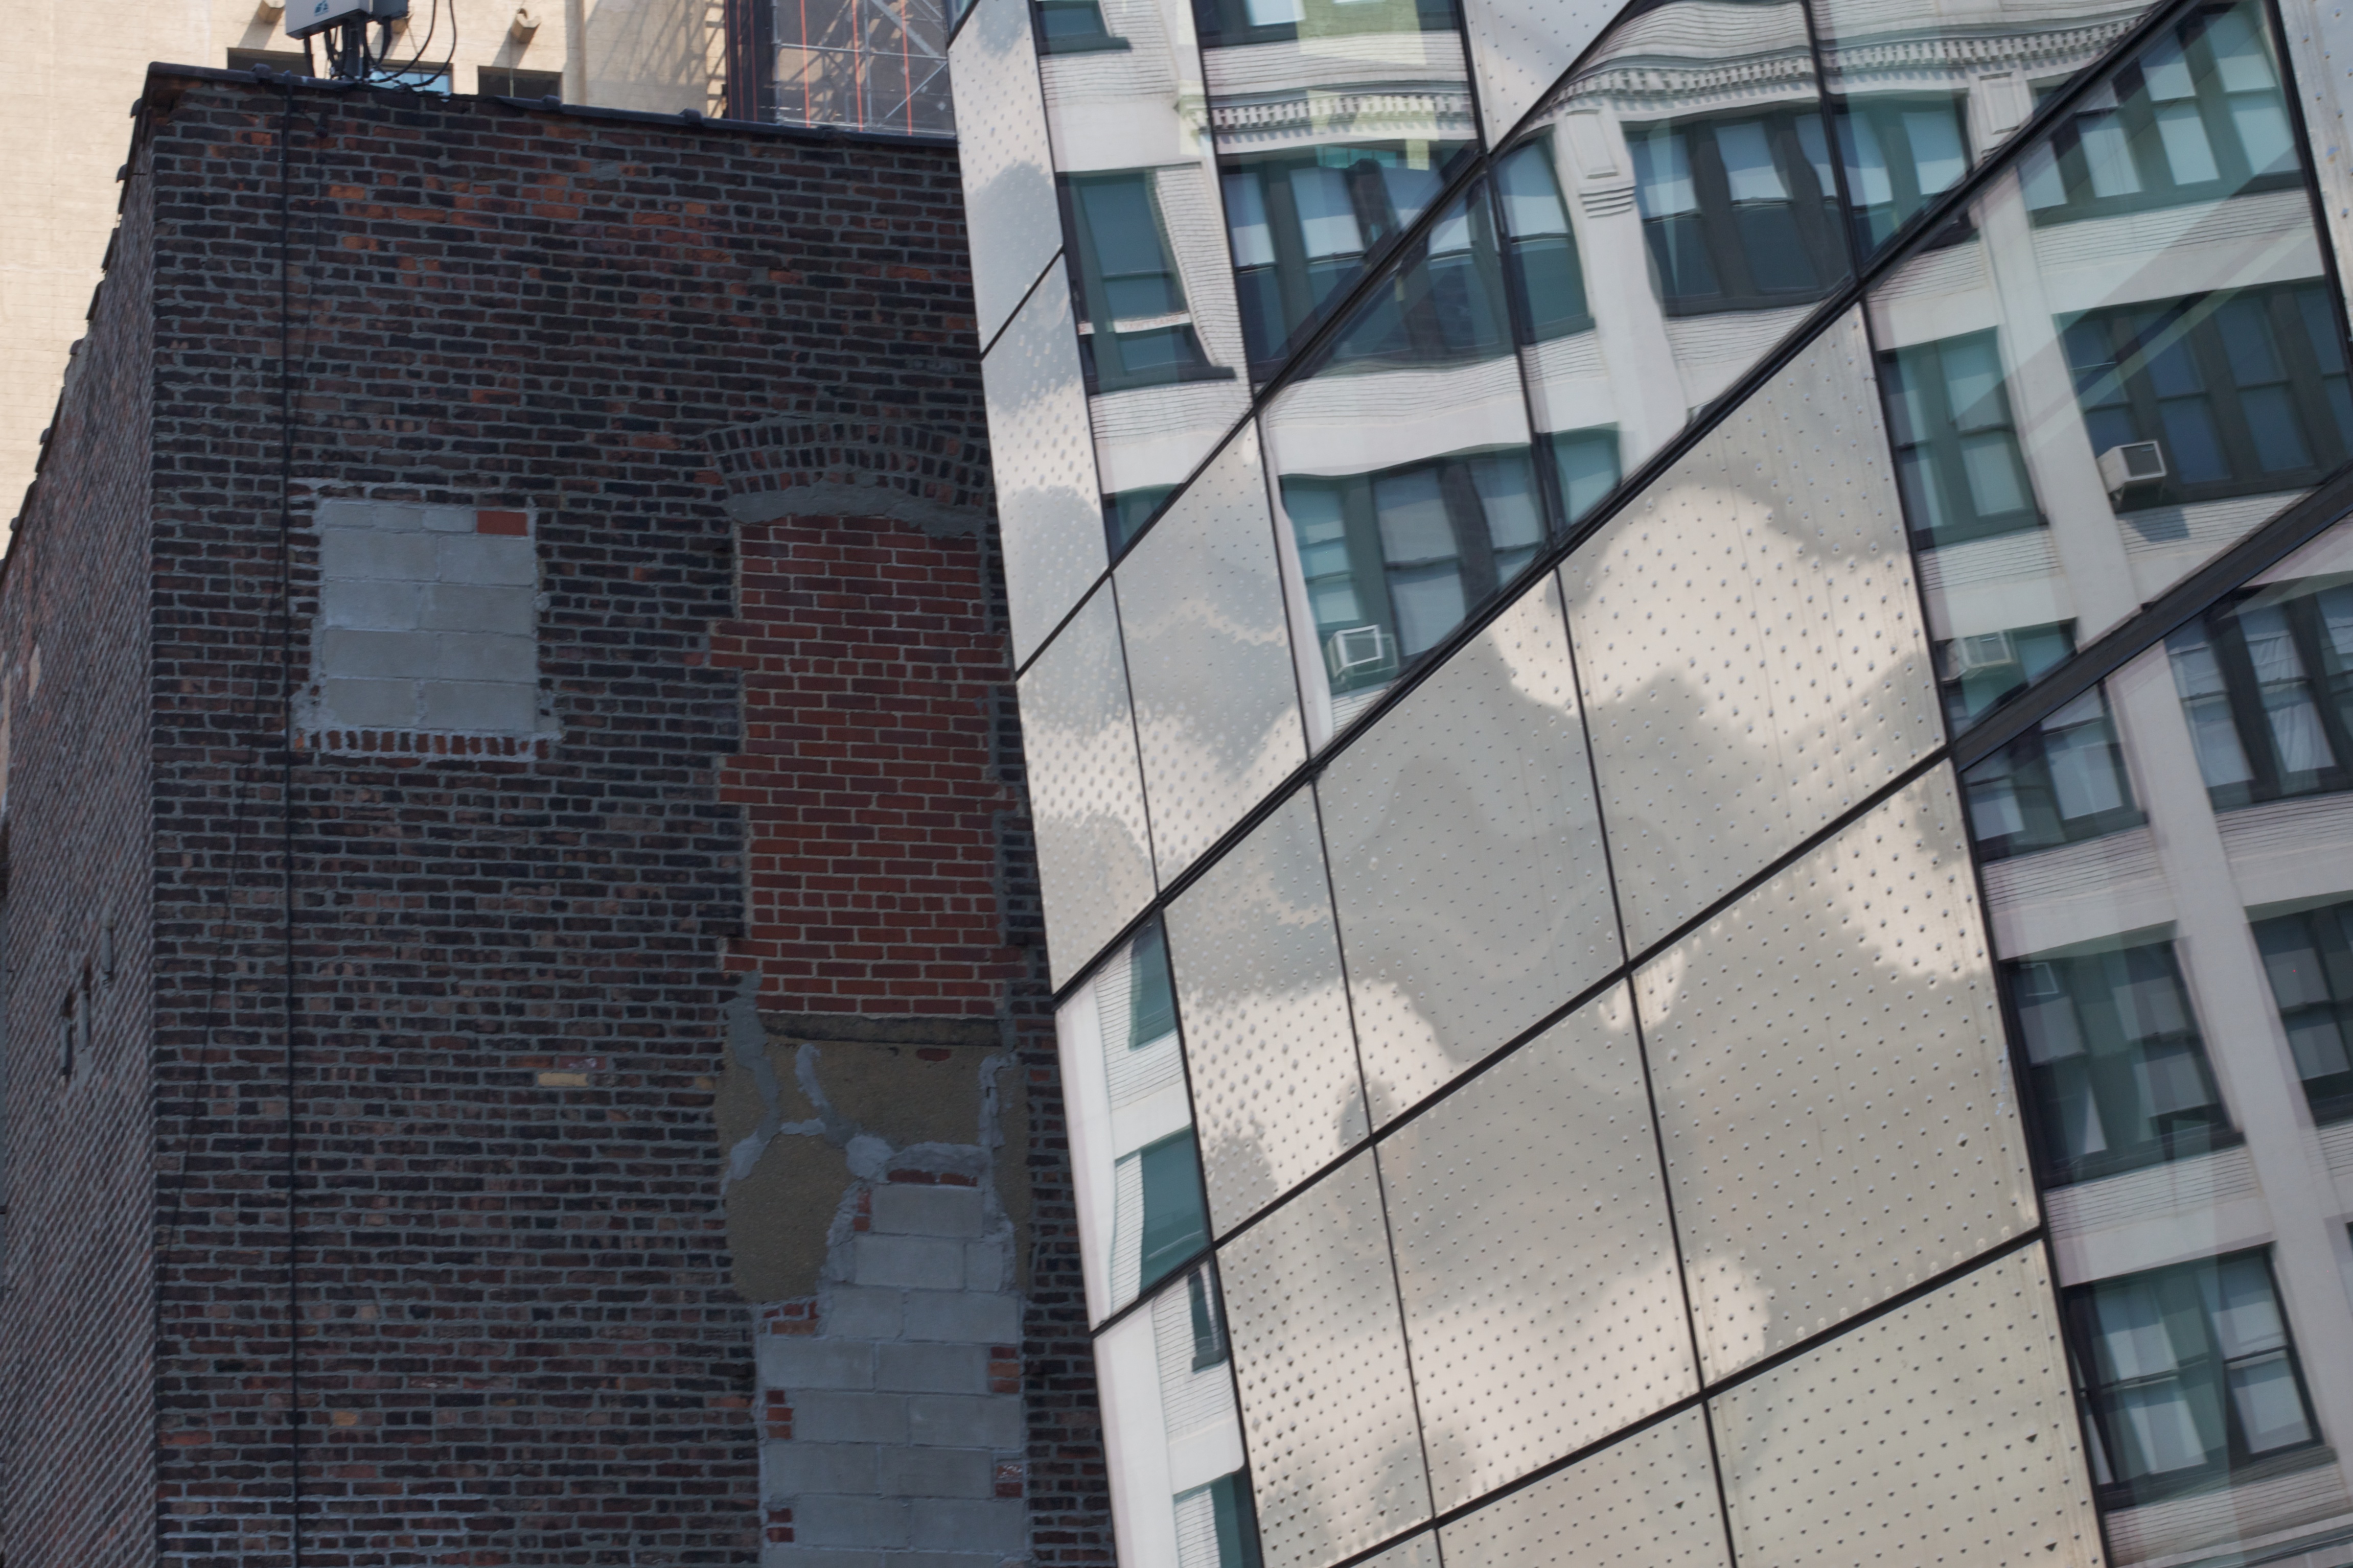
architecture, window, building, city, skyscraper, downtown, tower, facade, tower block, odyssey, urban area